Curie (microarchitecture)

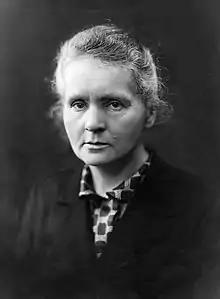
Photo of Marie Curie, eponym of architecture

Curie is the codename for a GPU microarchitecture developed by Nvidia, and released in 2004, as the successor to the Rankine microarchitecture. It was named with reference to the Polish physicist Marie Salomea Skłodowska–Curie and used with the GeForce 6 and 7 series. Curie was followed by Tesla.